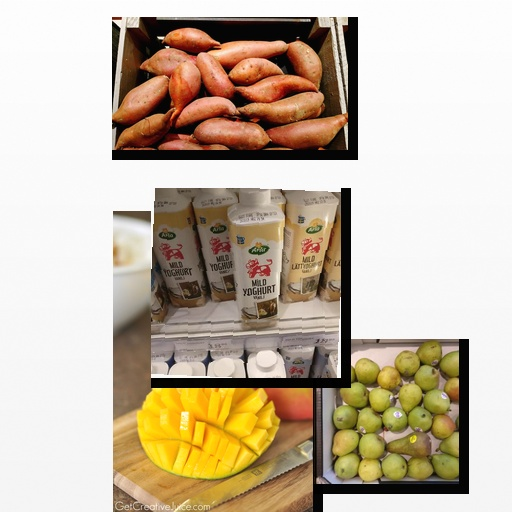
Food items: yoghurt, pear, mango, sweet_potato